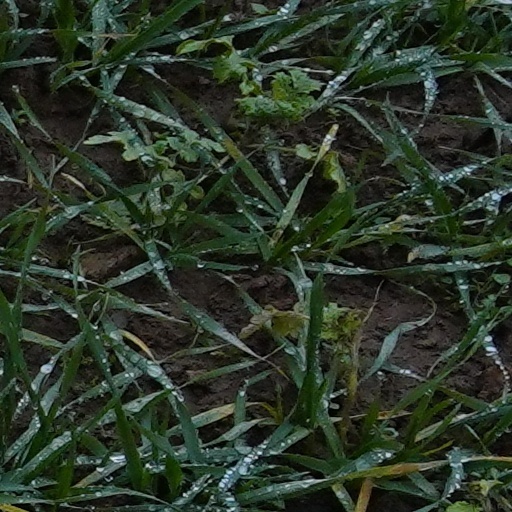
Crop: wheat